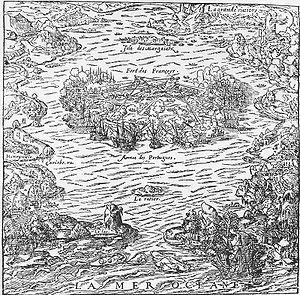
La France antarctique est une éphémère colonie française qui occupa la baie de Guanabara, à Rio de Janeiro, au Brésil, de 1555 à 1560.
Legendre de Boissy, seigneur de Bois-le-Comte, est un colonisateur et administrateur colonial du XVIᵉ siècle de la France antarctique.
1560 est une année bissextile commençant un lundi.